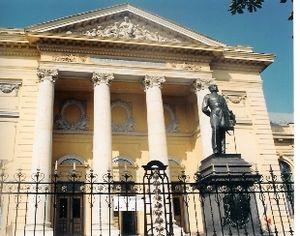
Faculté de Médecine - Bucarest Photographie prise le 23 octobre 1998 par Utilisateur:Brunello This is a photo of a historic monument in București, classified with number B-II-m-A-18706
Ion N. Petrovici, né le 19 août 1929 à Ploiești est un neurologue allemand d'origine roumaine. Il est professeur de neurologie et psychiatrie et Directeur de la Clinique neurologique Merheim de l'université de Cologne. On lui doit la description du Syndrome alterne asphygmo-pyramidal dans les occlusions de l'artère carotidienne.
Bucarest est la capitale de la Roumanie.